Italy–Tunisia Delimitation Agreement

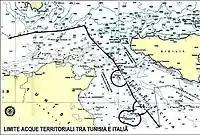
Maritime boundary between Italy and Tunisia. The map clearly shows the circle sectors intersecting each other and the median line between Sicily and Tunisia

The Italy–Tunisia Delimitation Agreement is a 1971 treaty between Italy and Tunisia in which the two countries agreed to delimit a maritime boundary between them in the continental shelf. The text of the treaty sets out a complex boundary in the Strait of Sicily representing an equidistant line between Sicily and Tunisia, with the exception of Pantelleria and the Pelagie Islands (Lampedusa, Linosa and Lampione). The maritime boundary around these islands, all closer to Tunisia, is made up of 13-nautical-mile arcs of territorial sea centered on each island which join one another and the equidistant line at the center of the Channel of Sicily mentioned above.